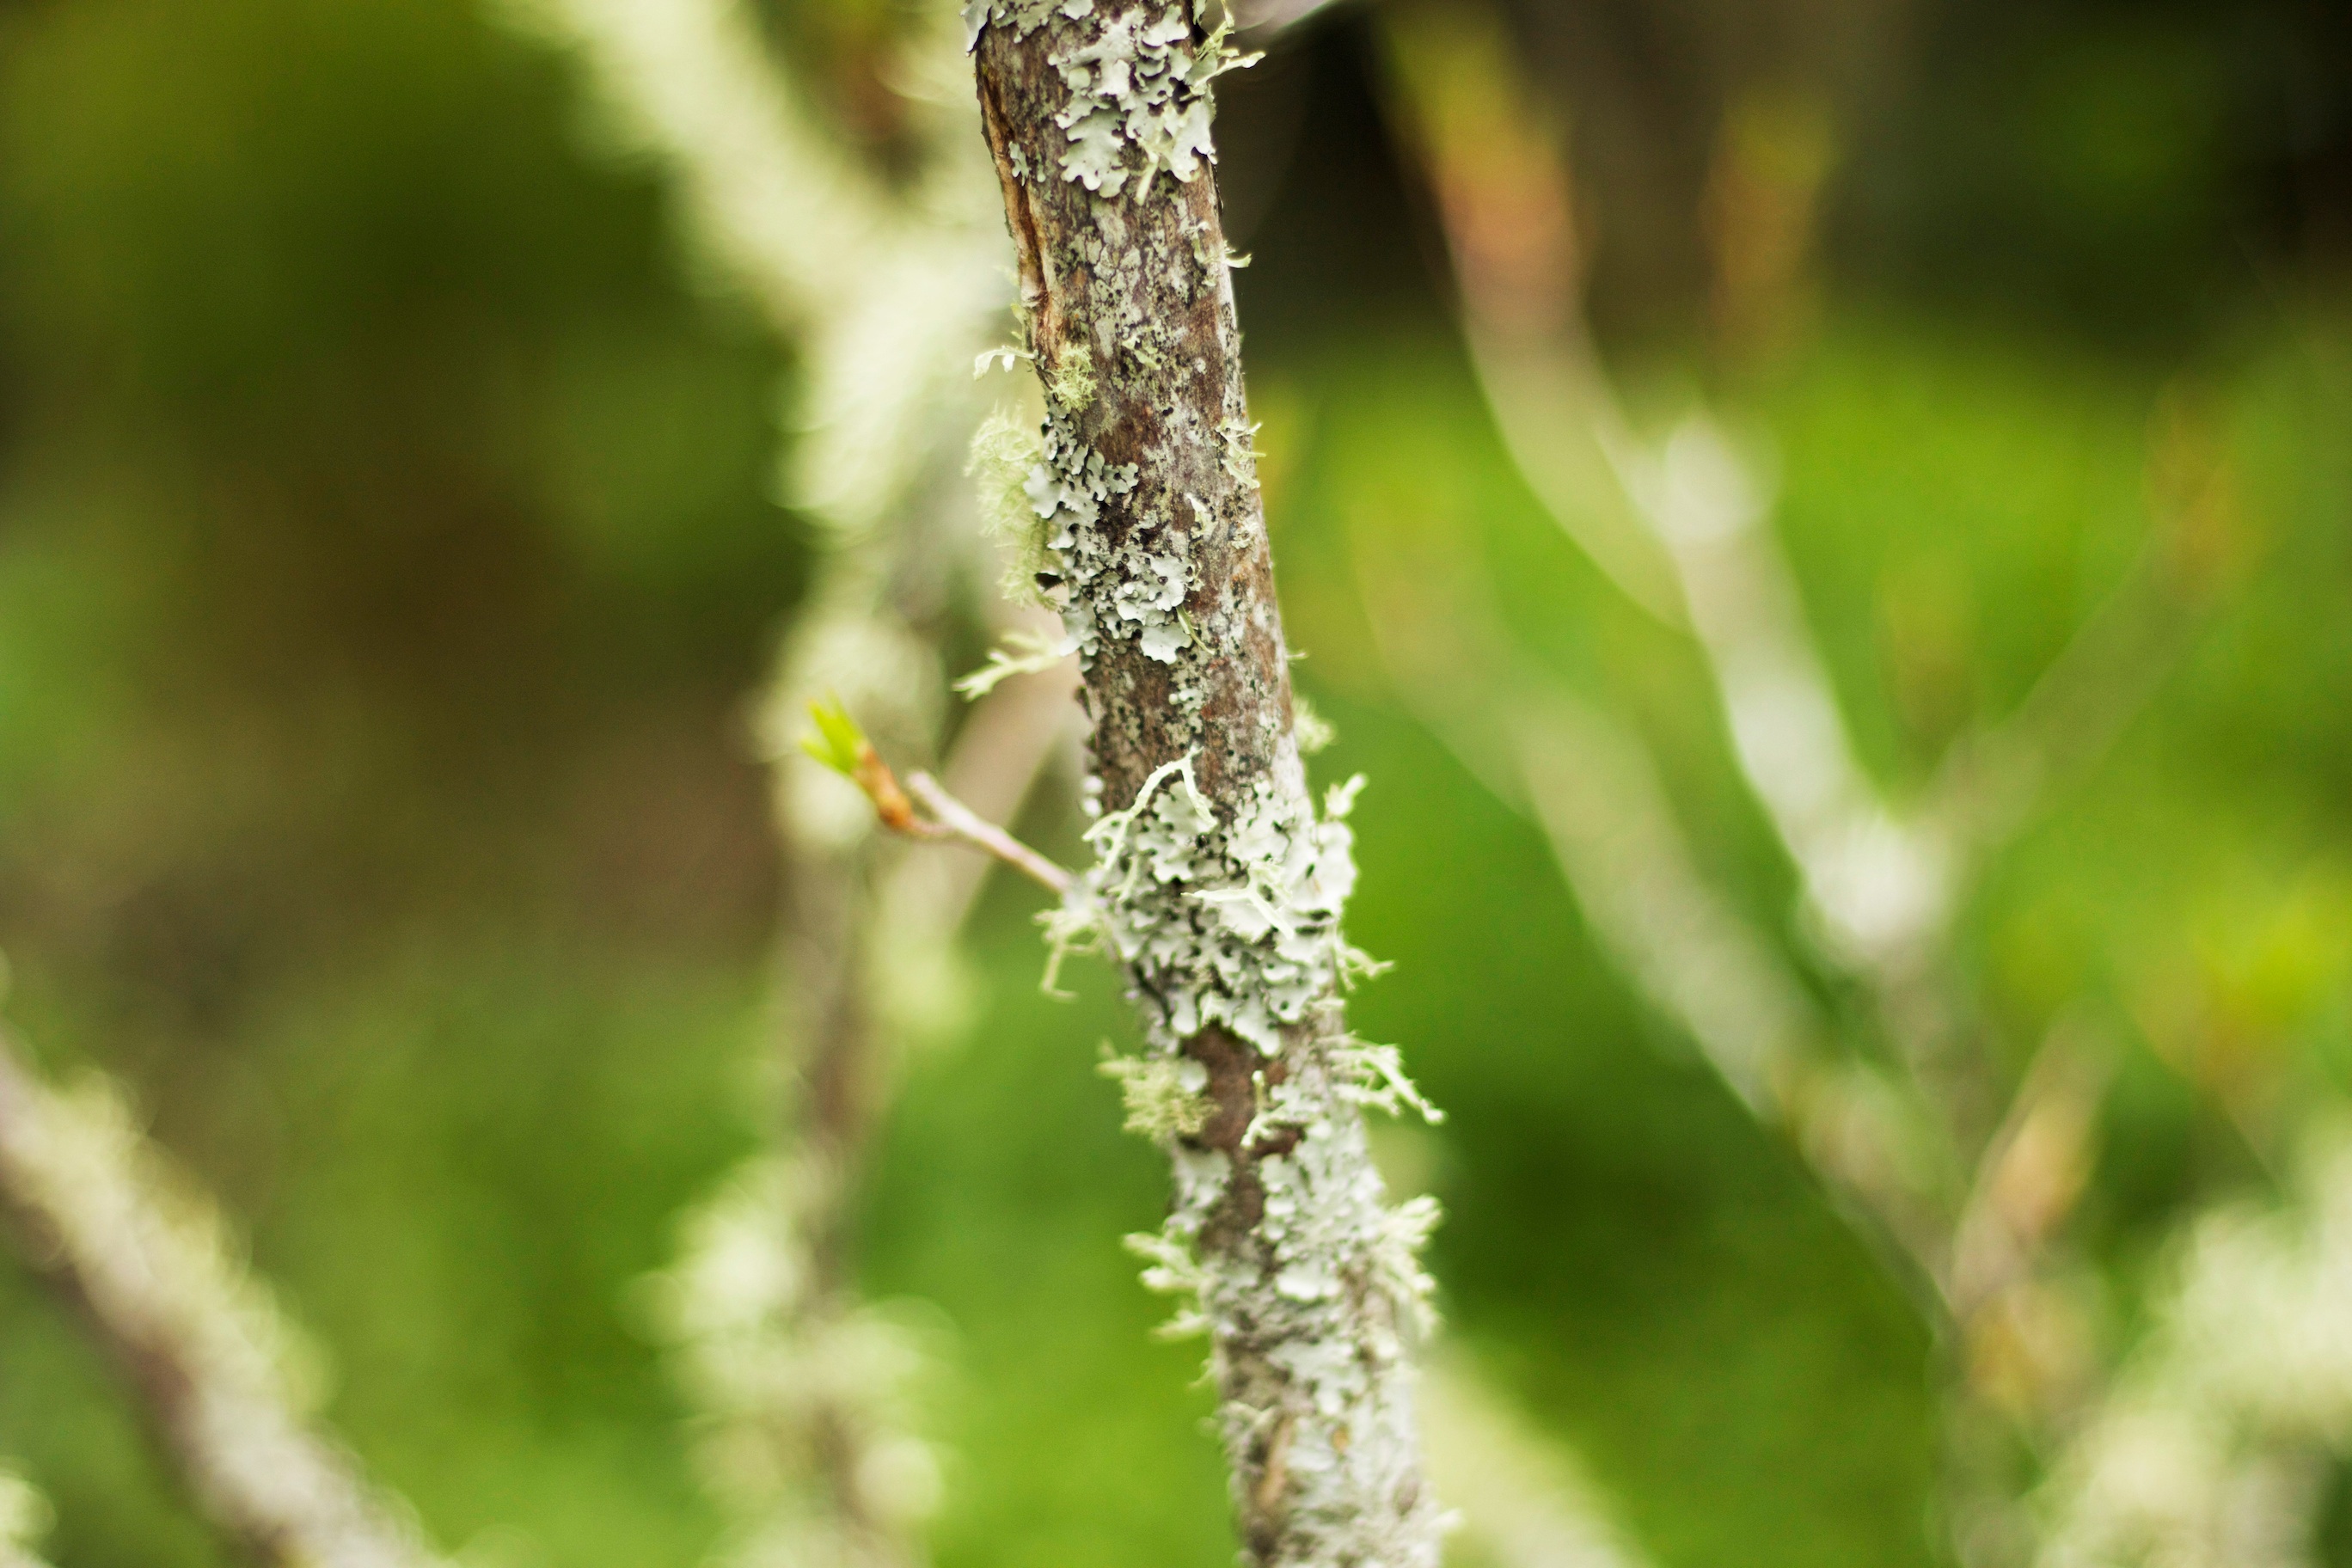
tree, nature, grass, branch, plant, leaf, flower, frost, green, produce, insect, flora, twig, close up, shrub, macro photography, flowering plant, grass family, plant stem, woody plant, land plant